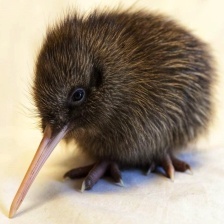
Species: KIWI
Scientific name: APTERYX